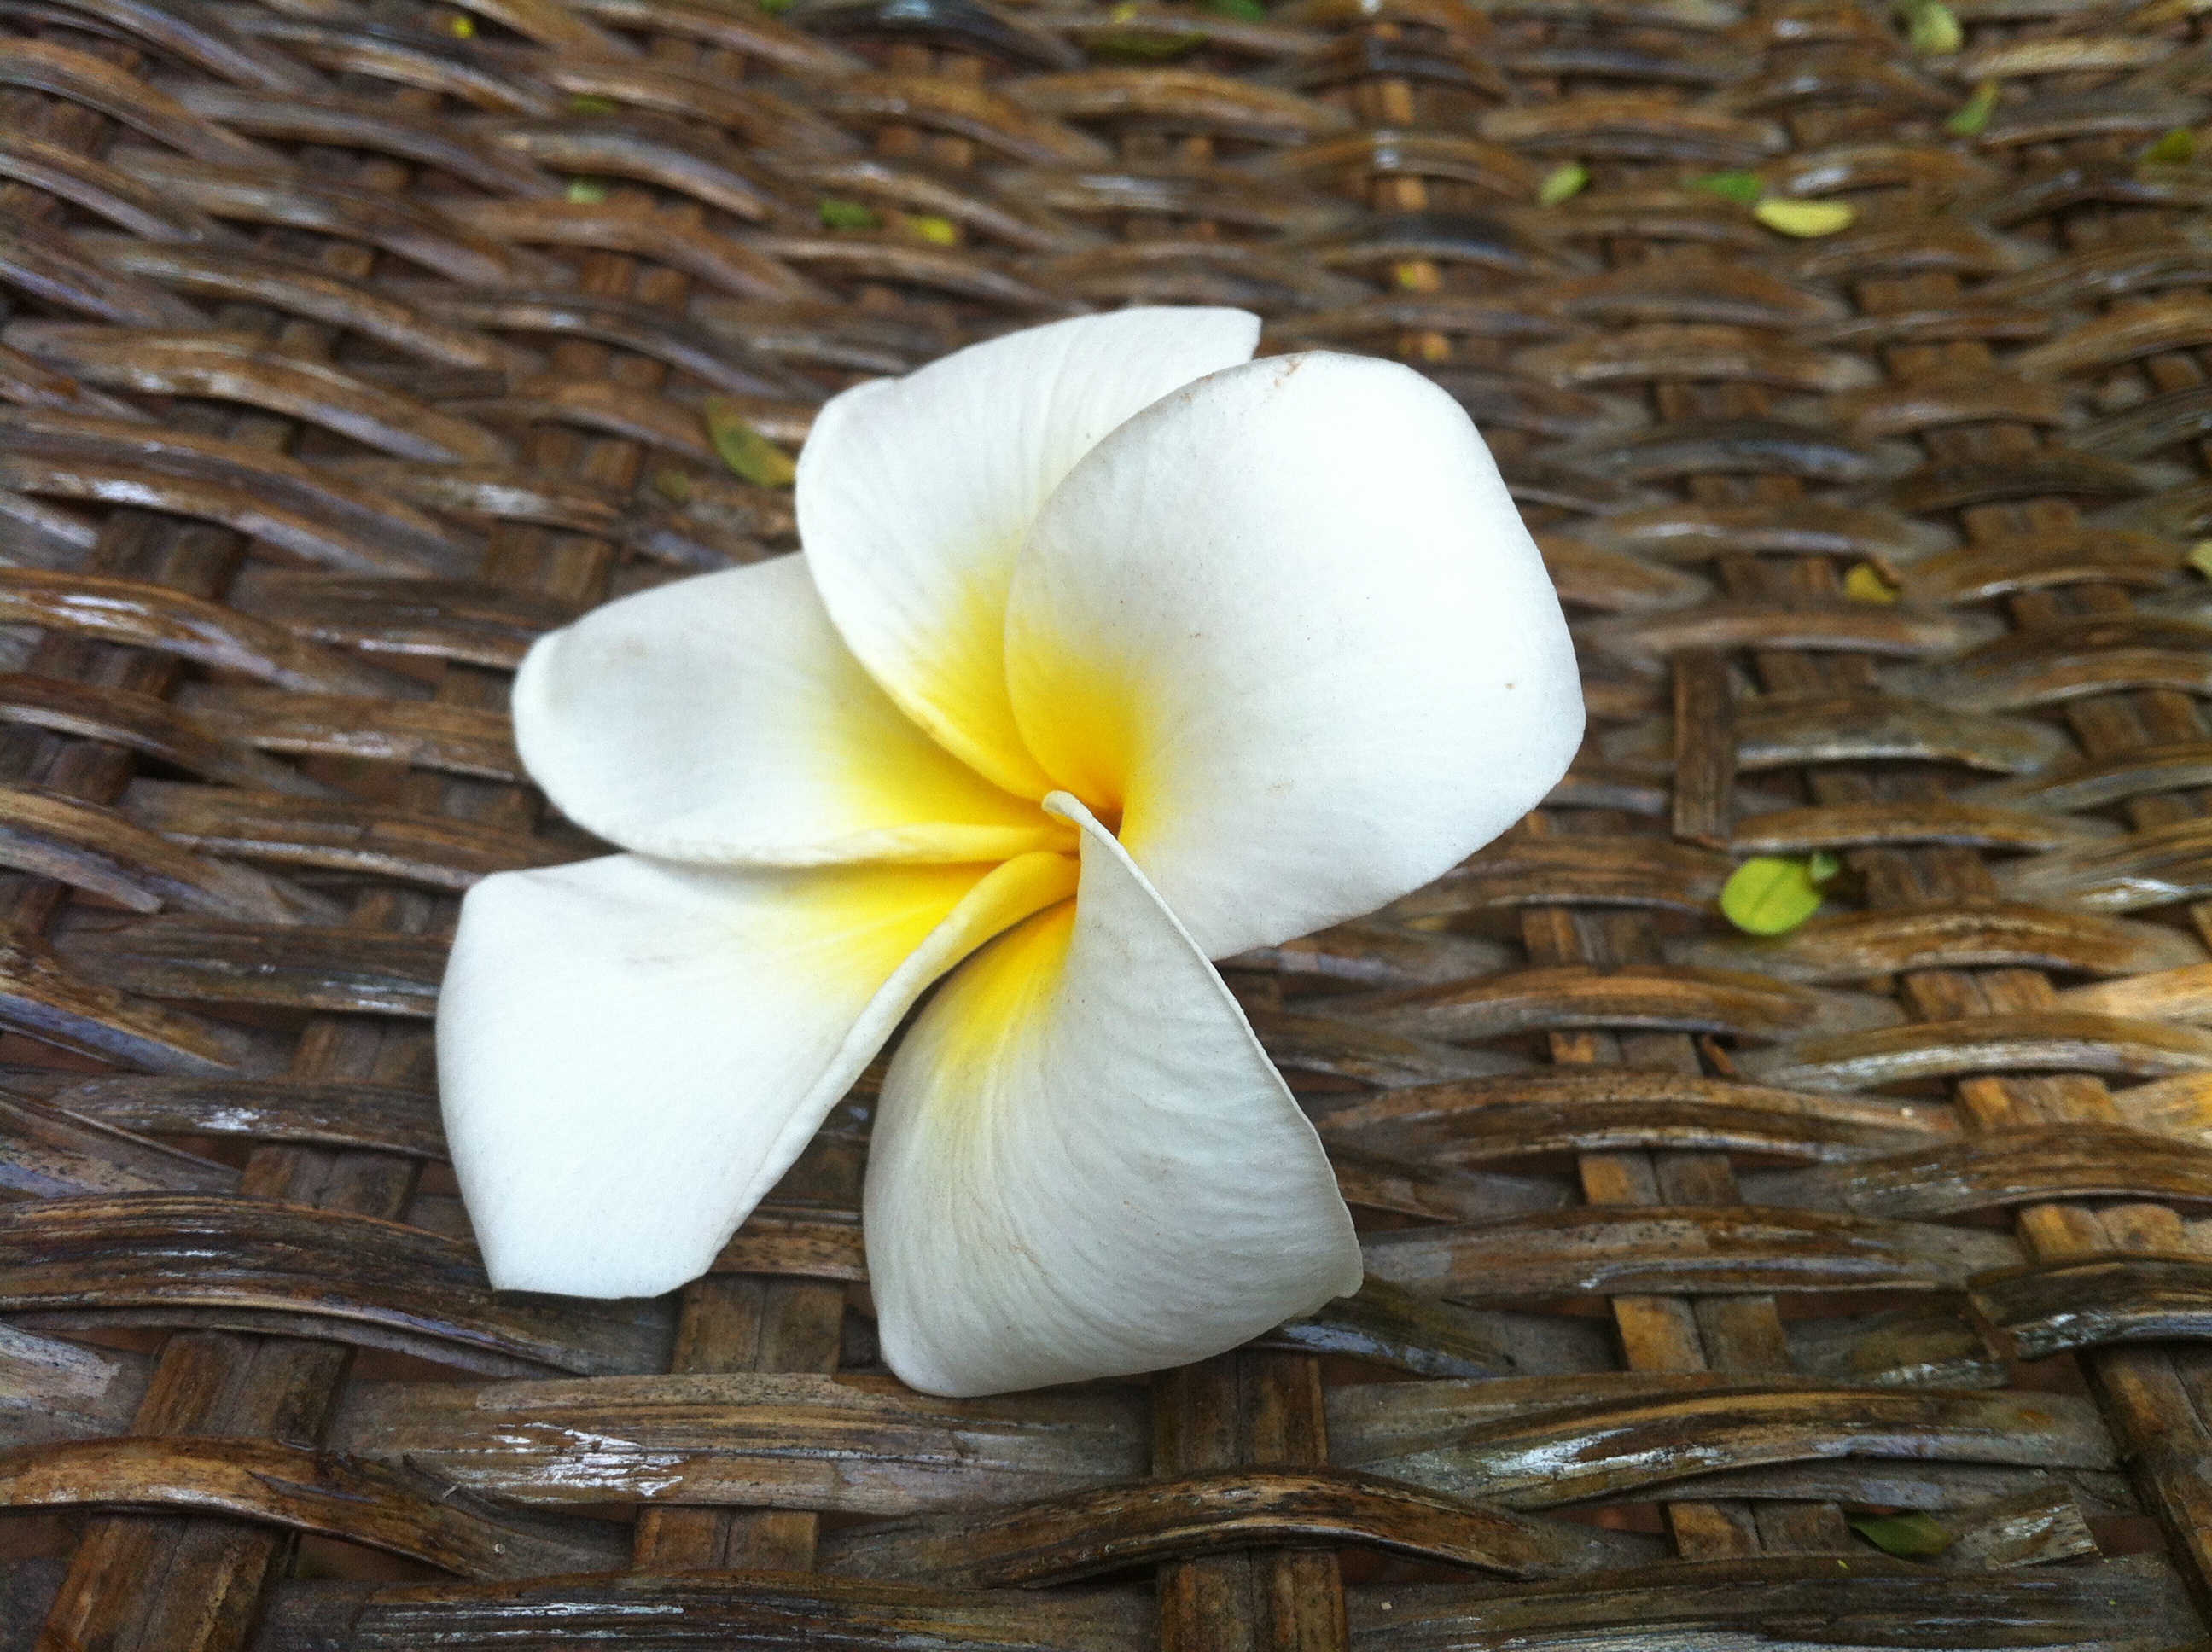
nature, blossom, plant, white, leaf, flower, petal, yellow, flora, close up, petals, purity, sweetness, gardenia, macro photography, flowering plant, almond tree, land plant